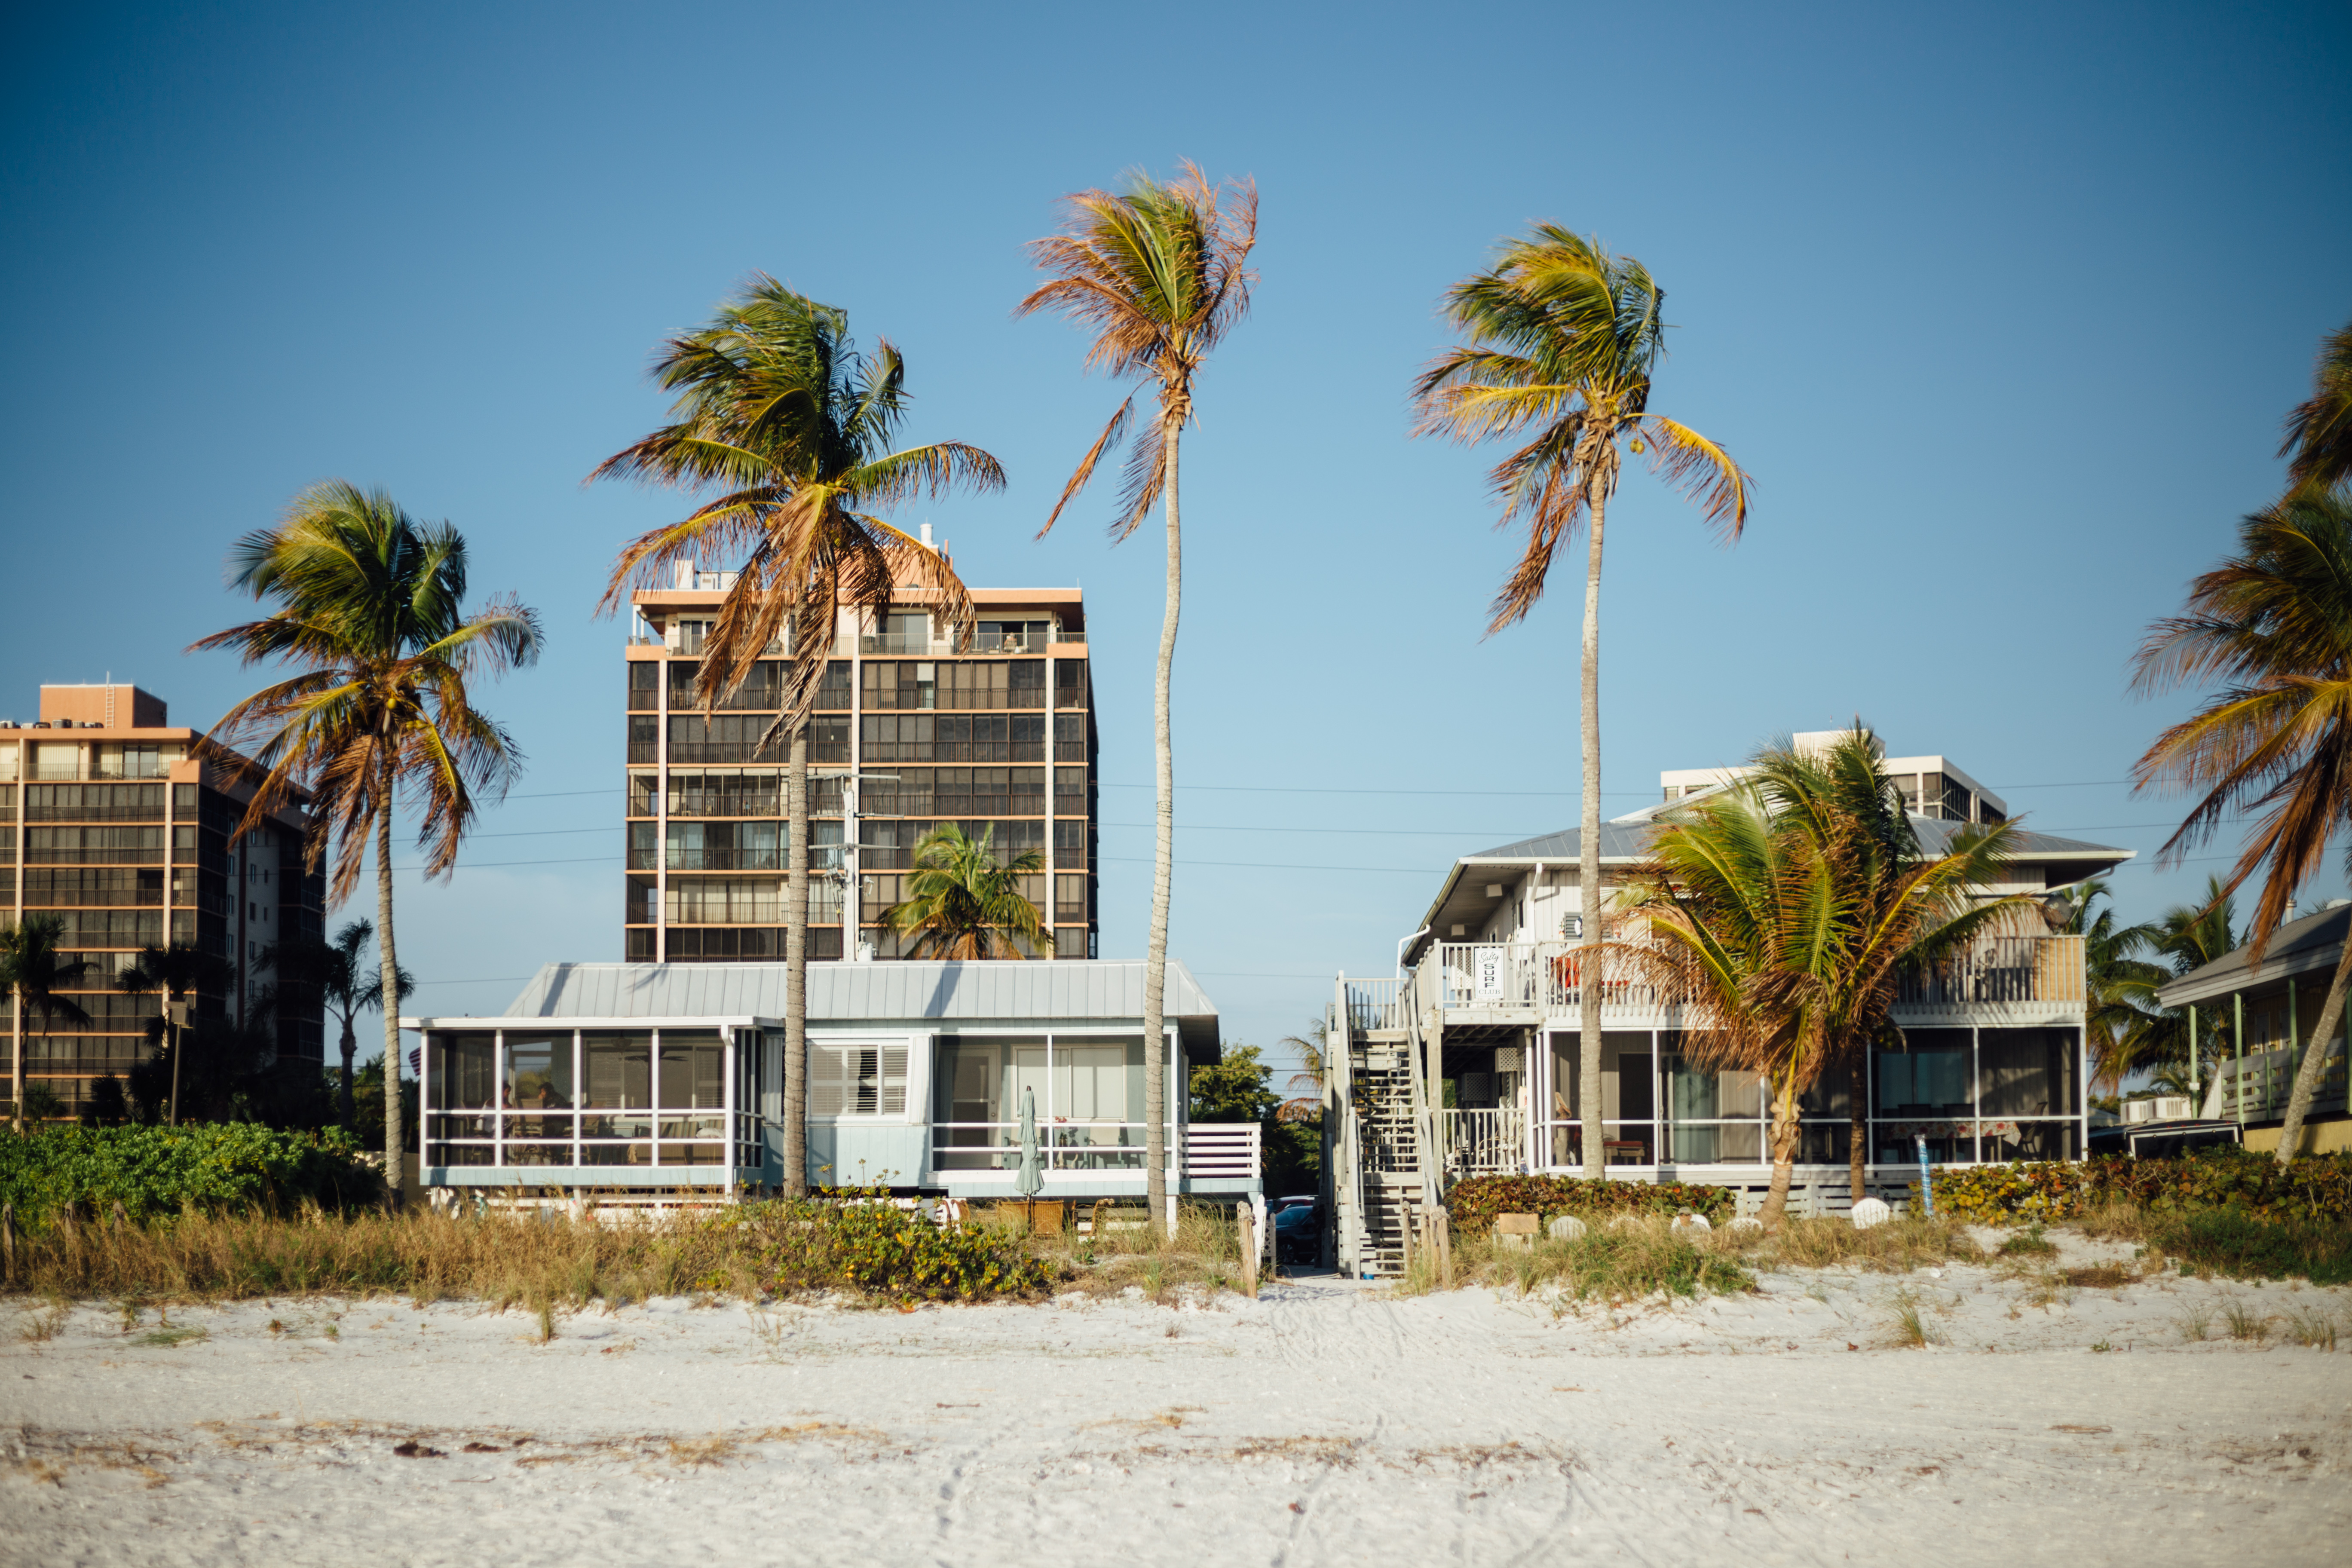
beach, sea, coast, tree, sand, house, shore, town, home, walkway, vacation, palm, hotel, resort, houses, palms, palm trees, neighbourhood, residential area, tress, arecales, palm family, oceanshore